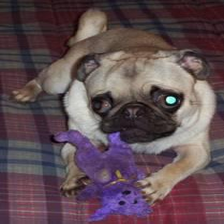
Species: dog
Breed: pug